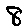
Label: 8